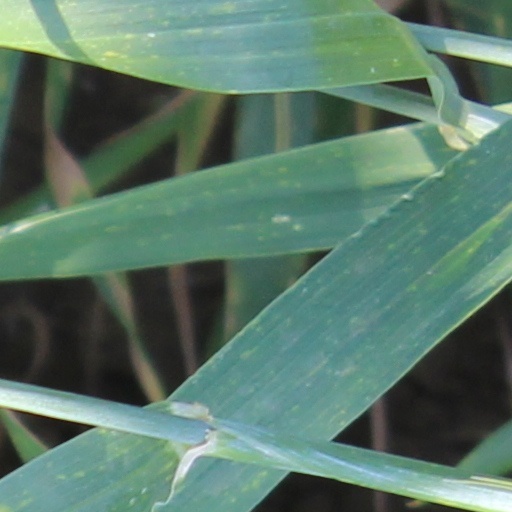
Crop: wheat